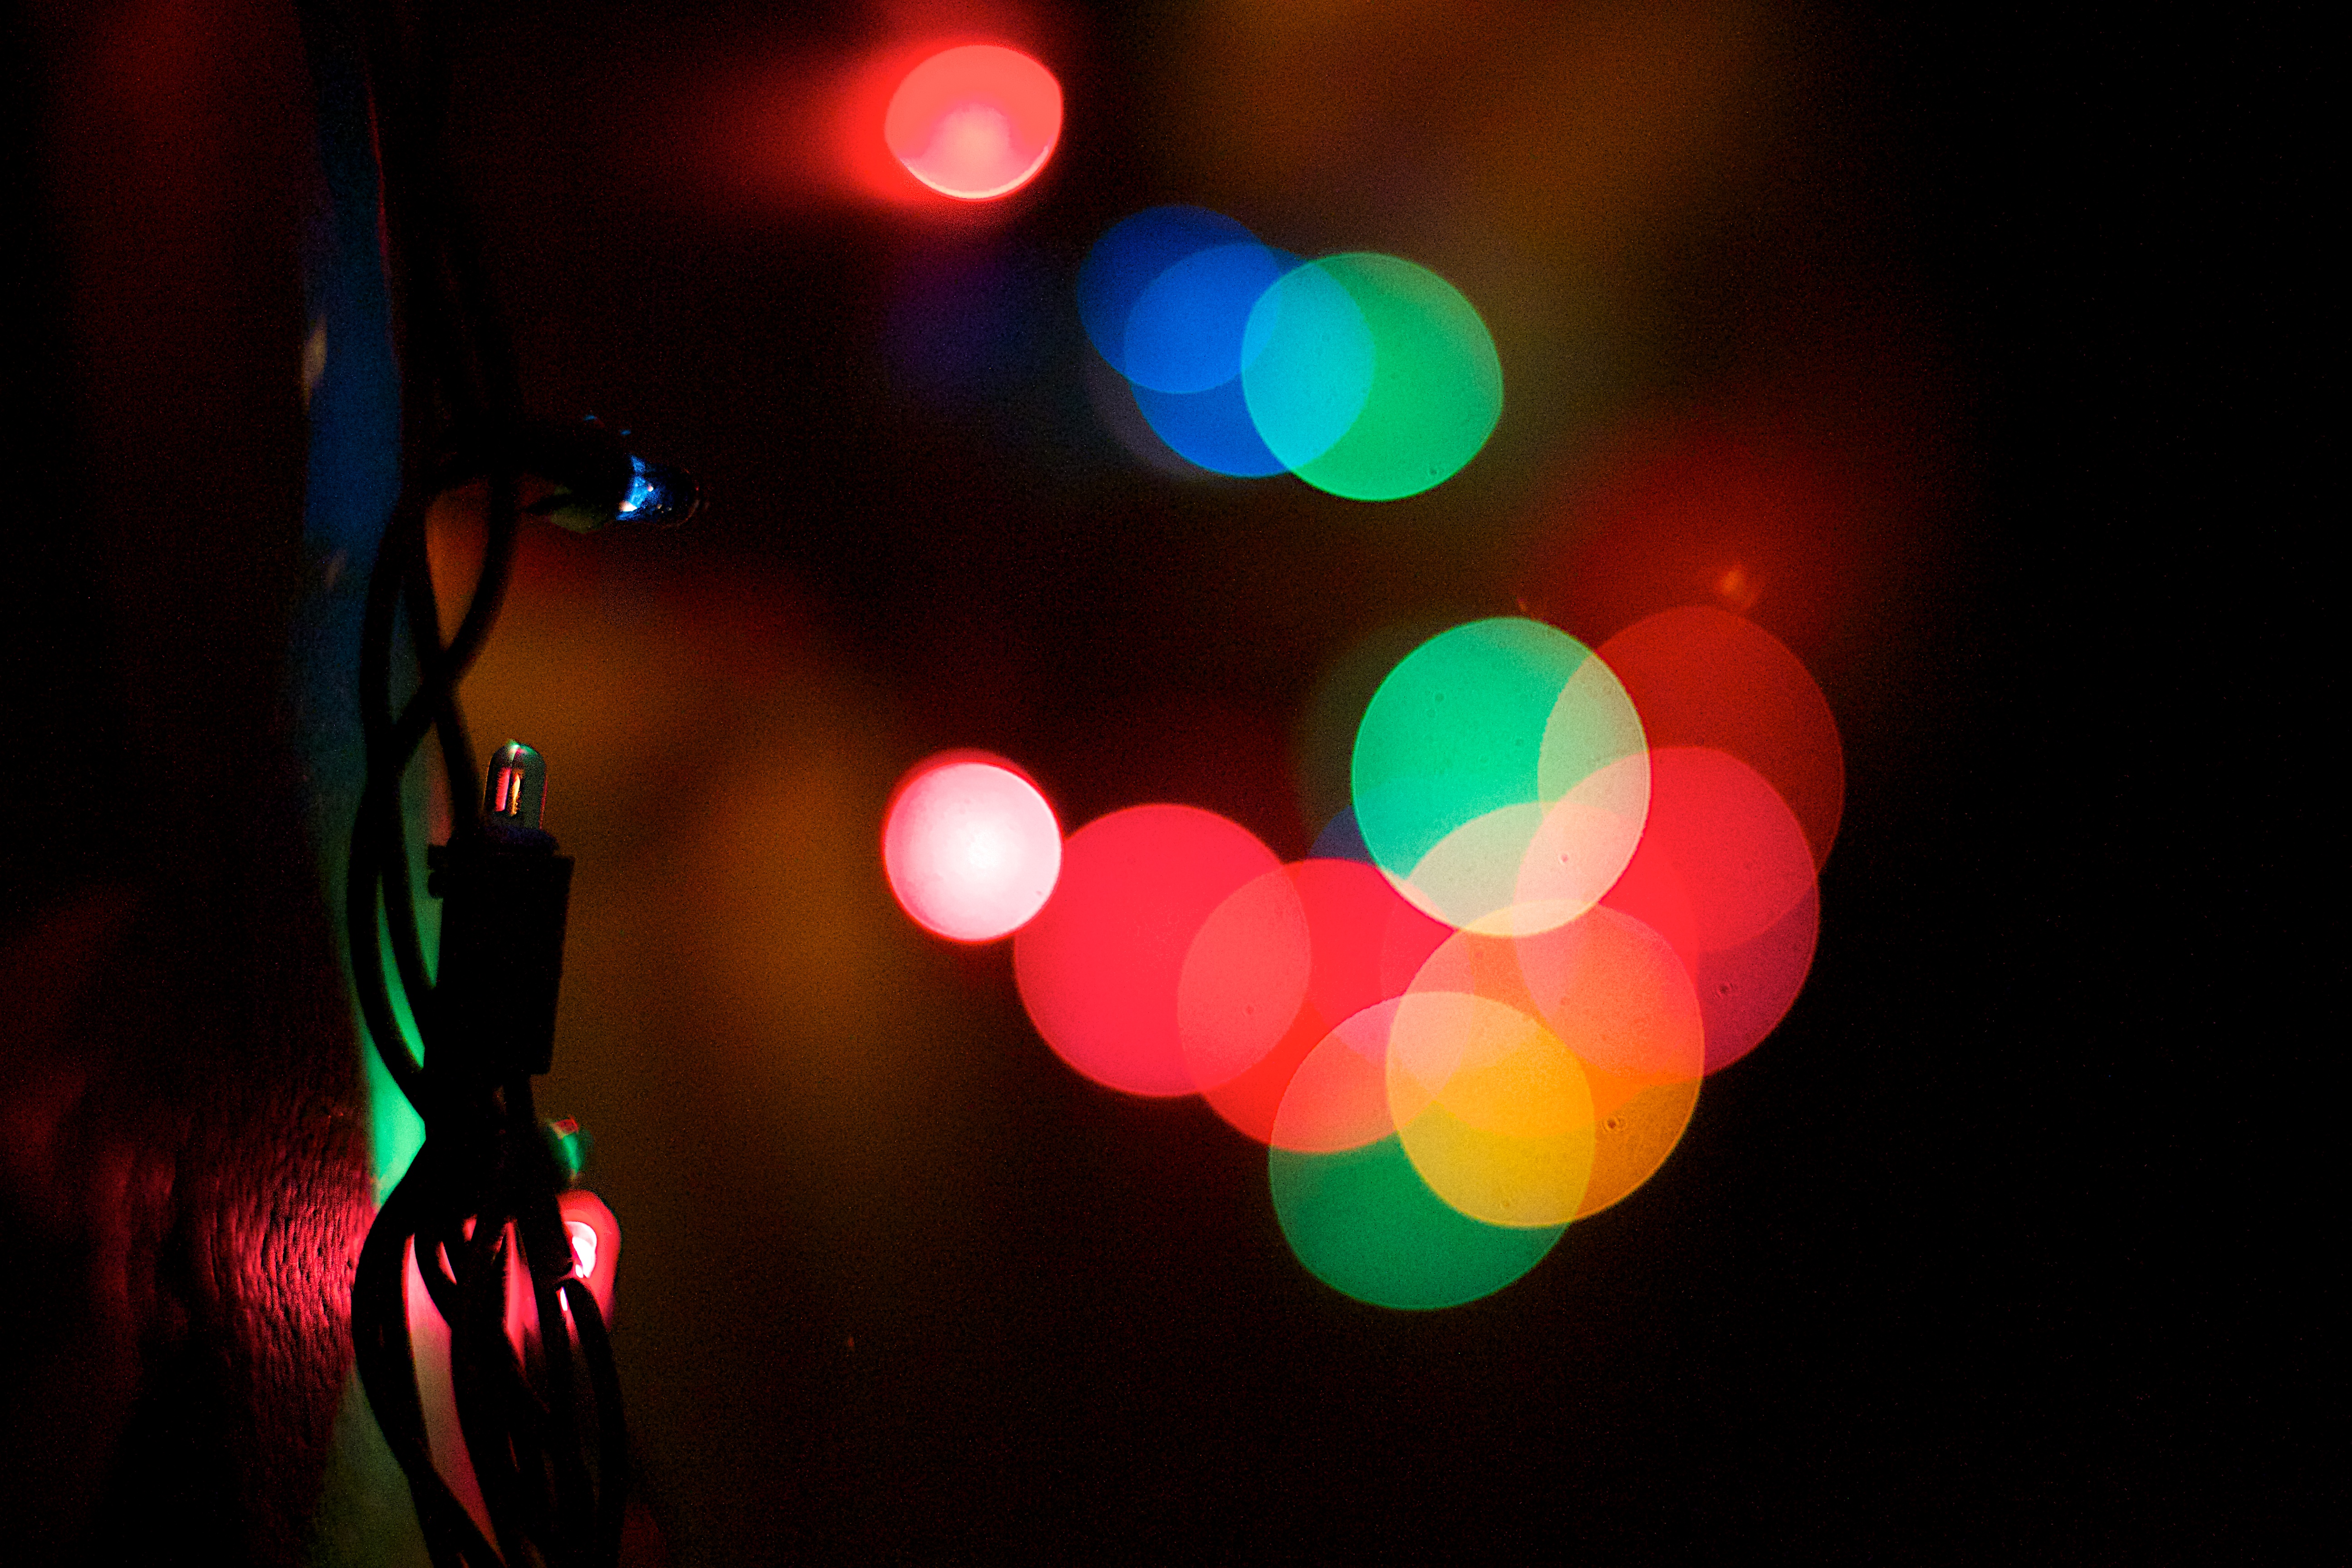
light, bokeh, night, red, color, darkness, lighting, circle, shape, macro photography